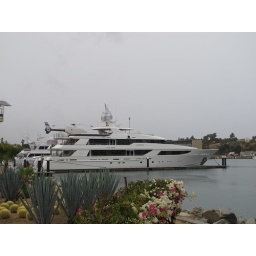
with a little fishin' helicopter and a hatch in the back that houses a speed boat